Answer in natural language. Considering the relative positions, where is dark brown dresser with respect to irregular black plastic garbage? Choose between the following options: left or right
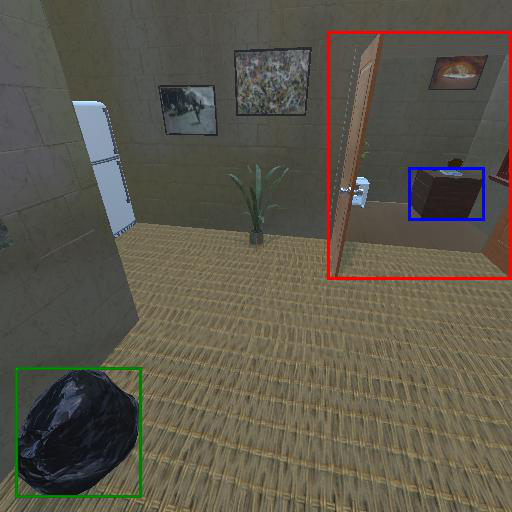
<answer>right</answer>